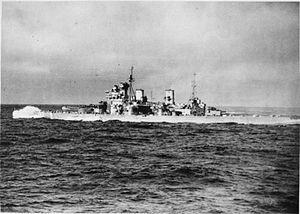
Le HMS Duke of York est un cuirassé de la classe King George V ayant servi dans la Royal Navy lors de la Seconde Guerre mondiale.
La classe King George V est une classe de cuirassés de la Royal Navy durant la Seconde Guerre mondiale. Cinq navires de cette classe ont été lancés et mis en service, les HMS King George V et Prince of Wales en 1940, le HMS Duke of York en 1941, les HMS Howe et Anson en 1942.